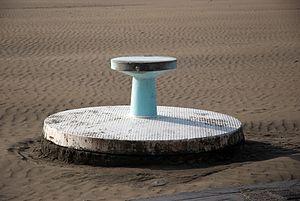
L’odeur des pieds est une odeur corporelle provenant des pieds. Elle est généralement considérée comme déplaisante.